Phoenix Foundry

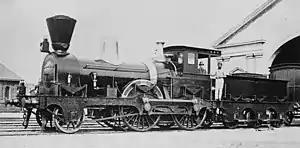
B class with original spark-arresting funnel

The foundry received an Engineering Heritage Marker from Engineers Australia as part of its Engineering Heritage Recognition Program.